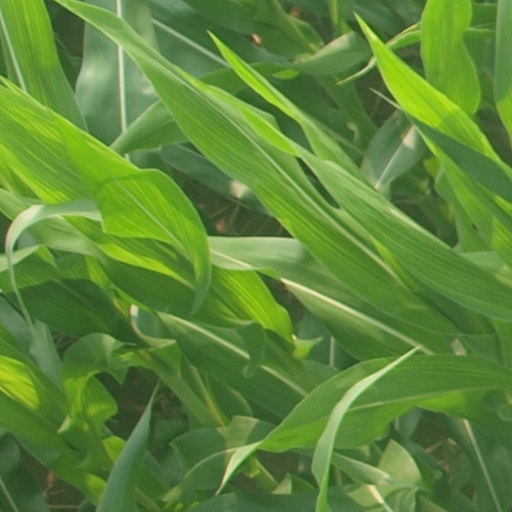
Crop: maize; corn